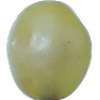
Label: Grape White 1